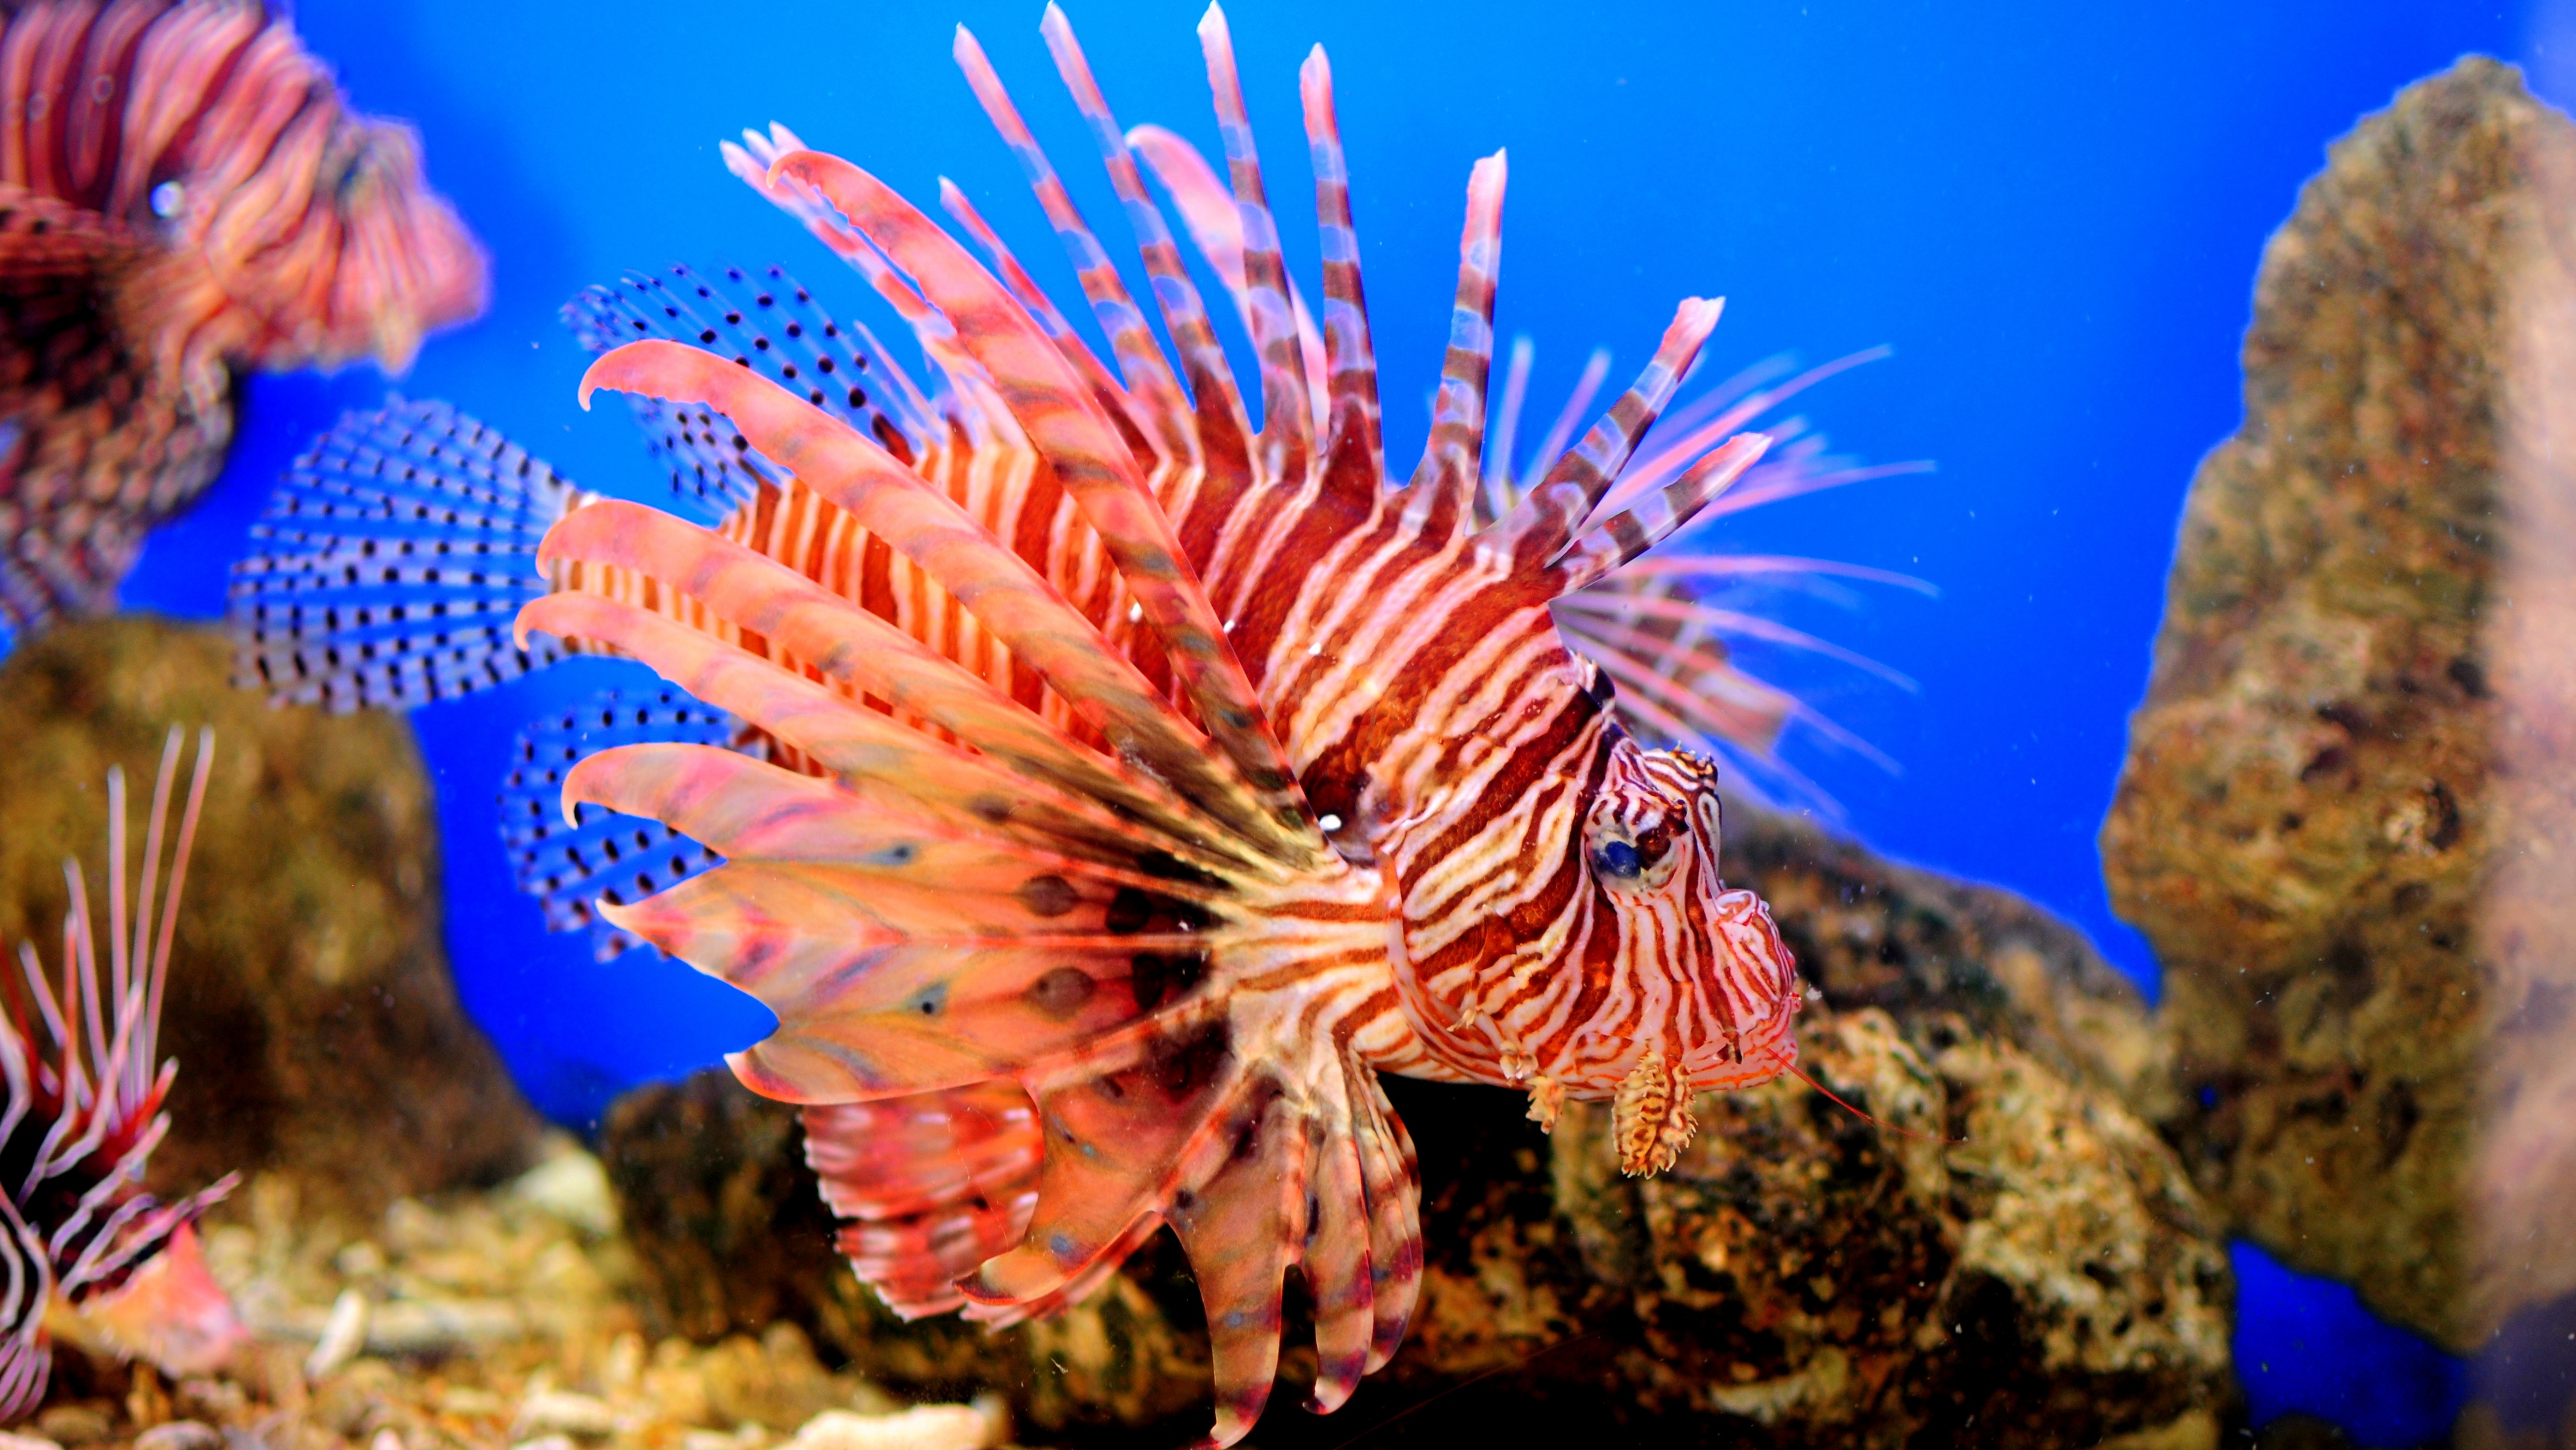
habitat, coral reef, lionfish, marine biology, reef, coral reef fish, fish, fauna, biology, sea anemone, coral, organism, freshwater aquarium, underwater, pomacentridae, aquarium, scorpionfish, invertebrate